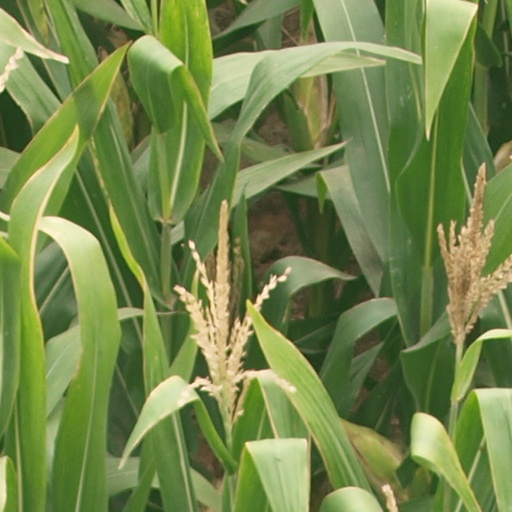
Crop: maize; corn